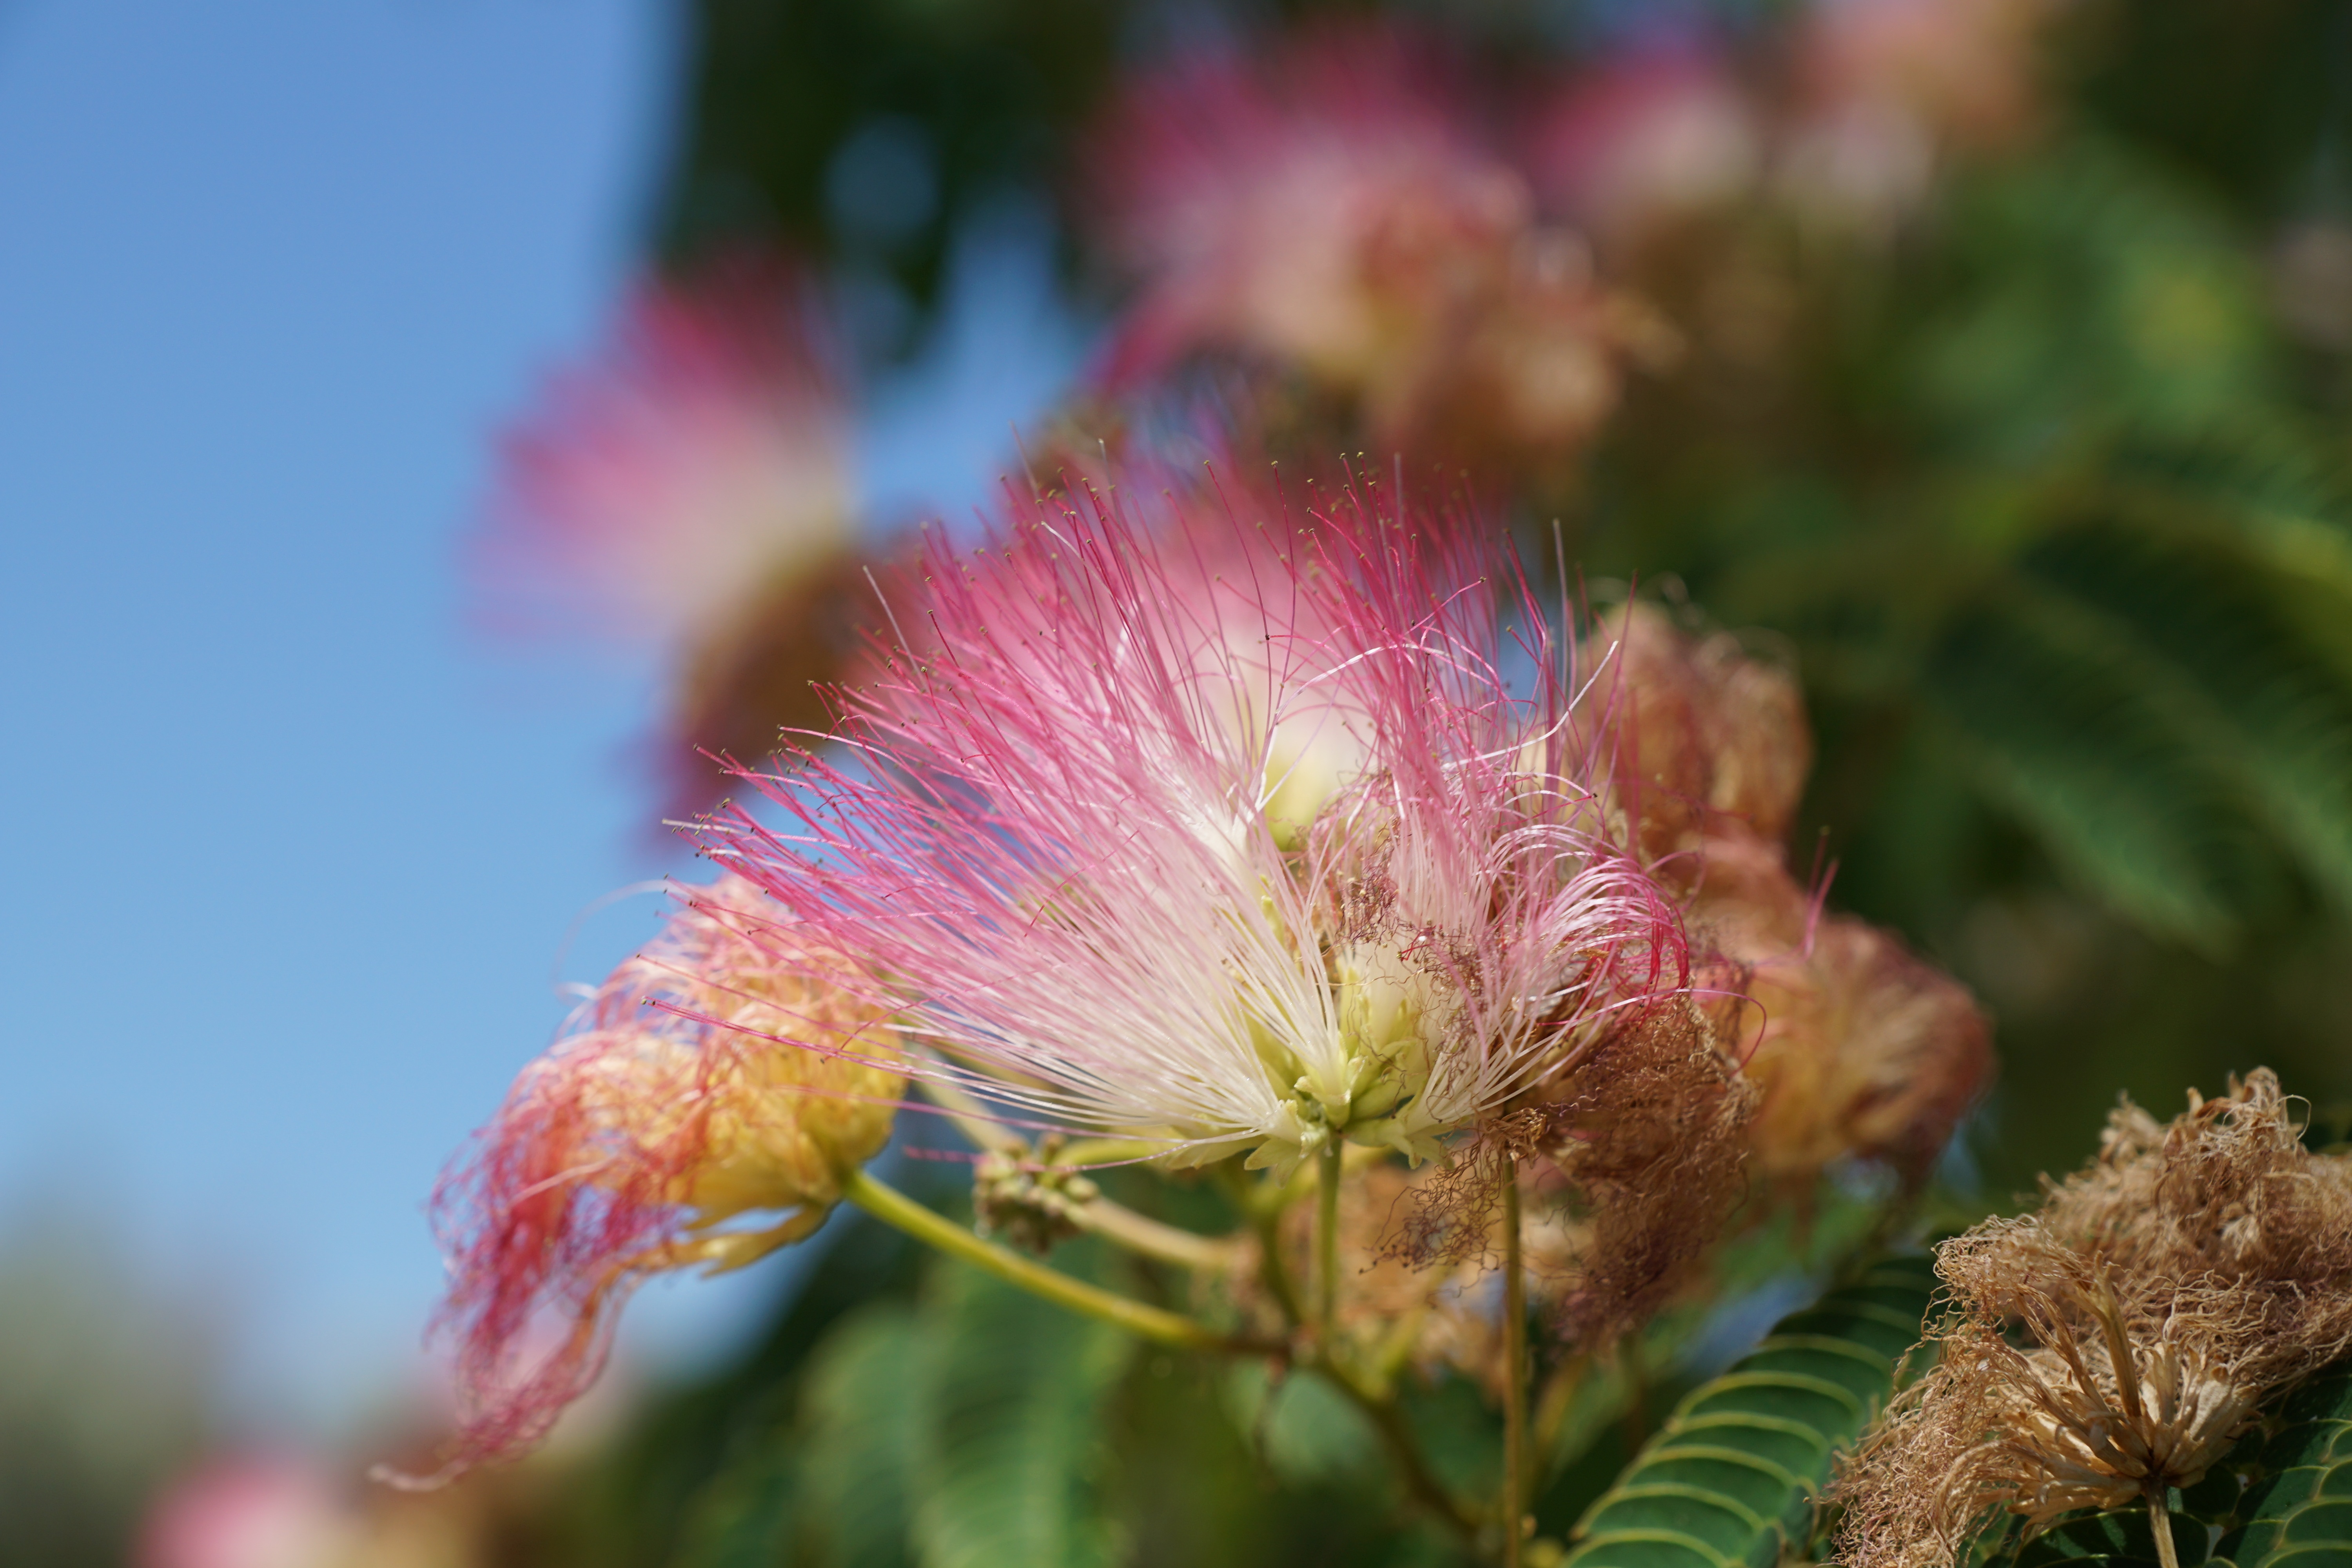
tree, nature, blossom, plant, photography, leaf, flower, petal, bloom, bush, produce, autumn, botany, pink, flora, wildflower, close up, shrub, bud, macro photography, flowering plant, plant stem, land plant